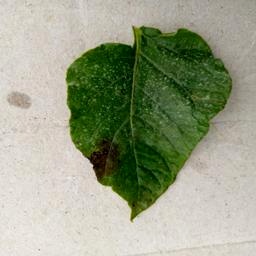
Etiqueta: Late Blight